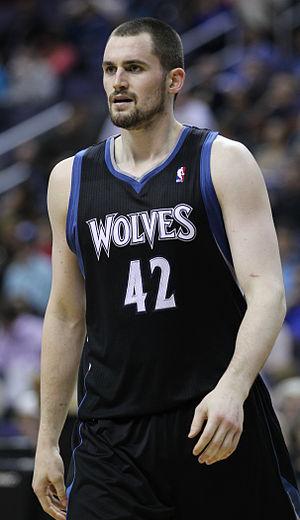
Les Timberwolves du Minnesota sont une franchise de basket-ball de la NBA. L'équipe est située à Minneapolis aux États-Unis. Elle concoure au sein de la NBA dans la conférence Ouest, dans la division Nord-Ouest. Elle joue ses matchs à domicile dans le Target Center.
Kevin Wesley Love est un joueur américain de basket-ball évoluant aux postes d'ailier fort et de pivot aux Cavaliers de Cleveland.